Omphale

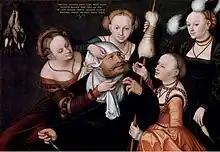
Hercules and Omphale's maids, by Lucas Cranach the Elder

In one of many Greek variations on the theme of penalty for "inadvertent" murder, for his murder of Iphitus, the great hero Heracles, whom the Romans identified as Hercules, was, by the command of the Delphic Oracle Xenoclea, remanded as a slave to Omphale for the period of a year, the compensation to be paid to Eurytus, who refused it. (According to Diodorus, Iphitus' sons accepted it.)